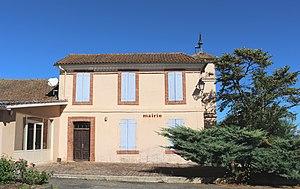
Buzon est une commune française située dans le département des Hautes-Pyrénées, en région Occitanie.